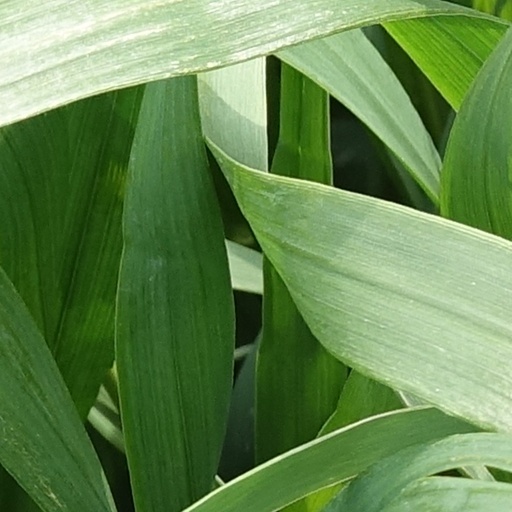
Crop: wheat